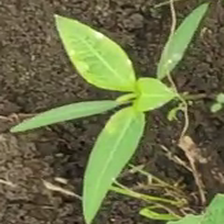
Weed species: Moti_dudhi(Euphorbia_geneculata_L)